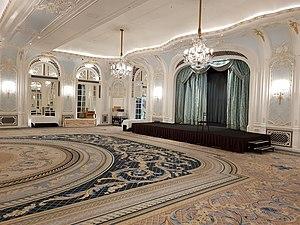
Salle de bal ""Lancaster"", hôtel Savoy, Londres."
Coup de foudre à Notting Hill est un film britannique réalisé par Roger Michell, sorti en 1999.